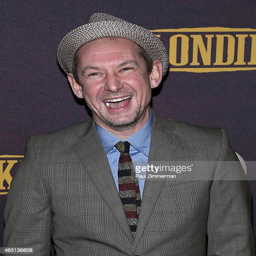
actor attends the series premiere